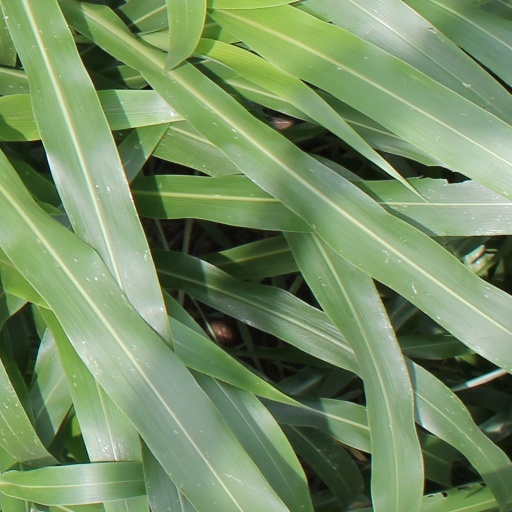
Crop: sorghum